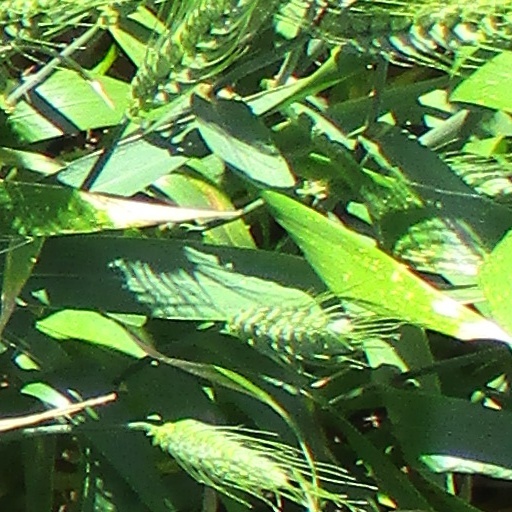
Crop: wheat